Boulouparis

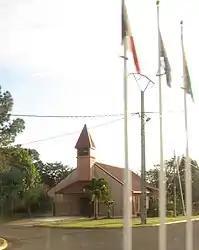
The church of Bouloupari

Boulouparis is a commune in the South Province of New Caledonia, an overseas territory of France in the Pacific Ocean.